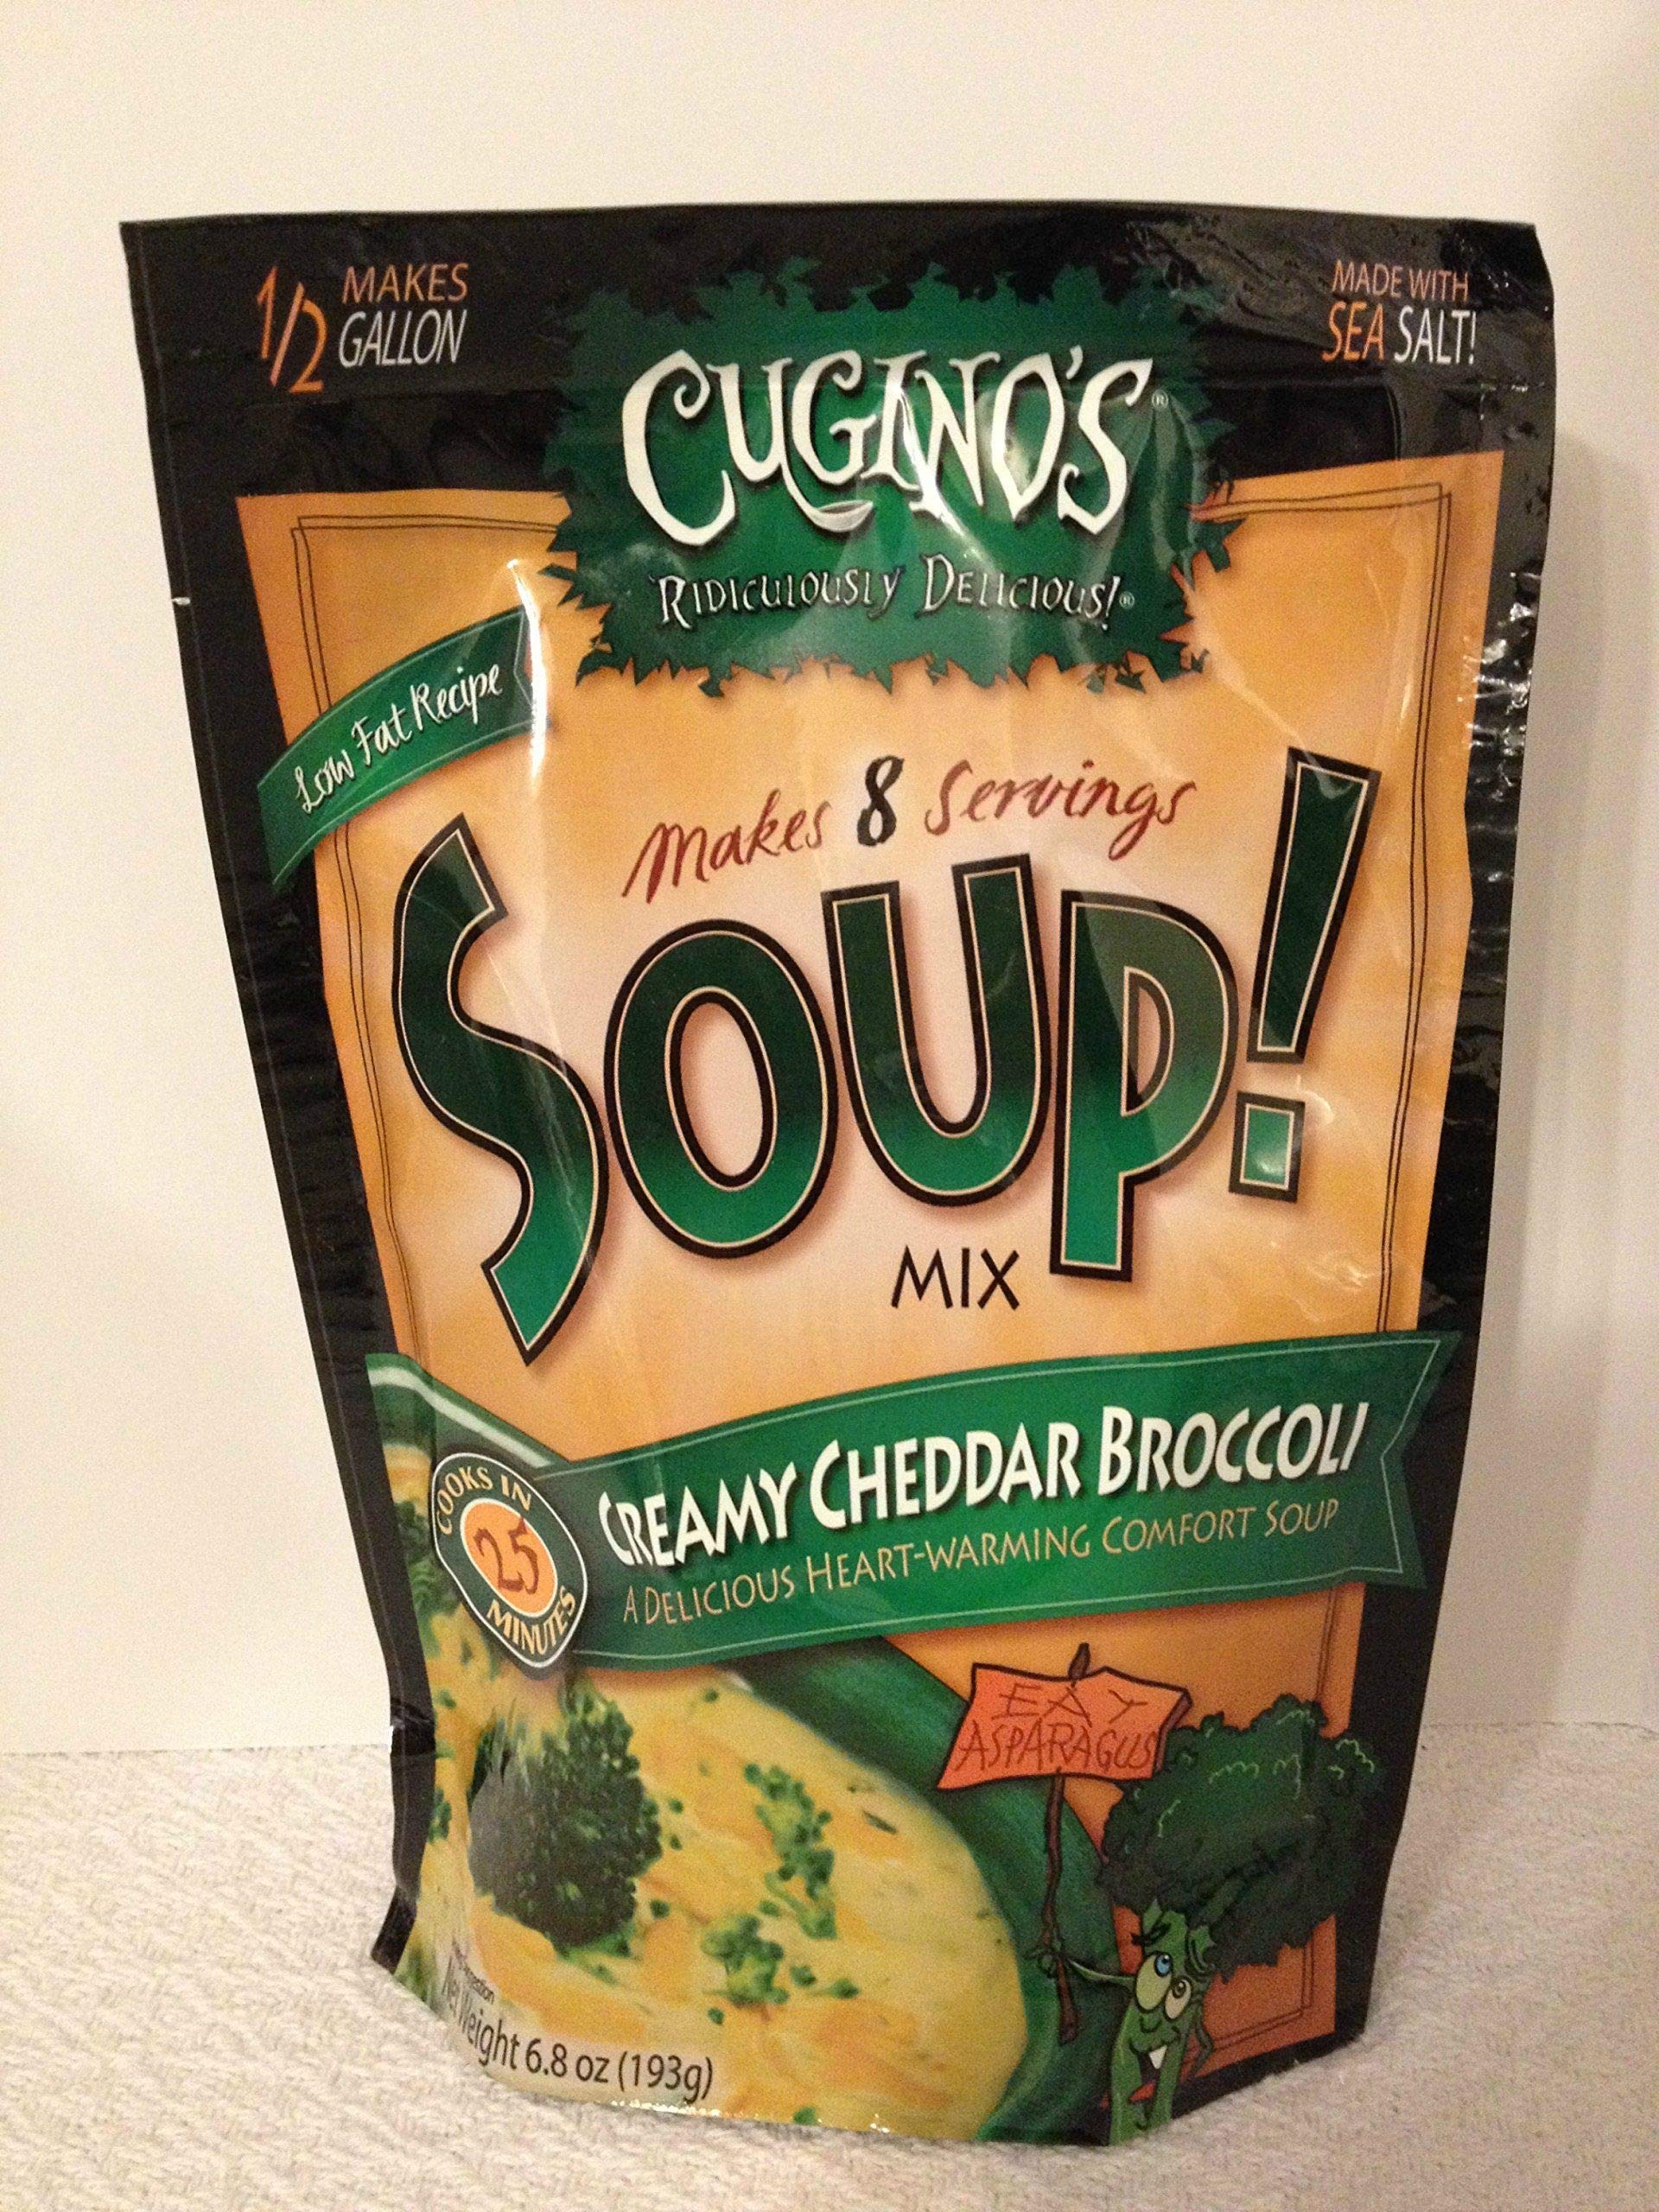
Item Name: Dry Soup Mix Chdr Brocli
Bullet Point: Dry Soup Mix Chdr Brocli
Value: 6.8
Unit: Ounce

Price: 6.24